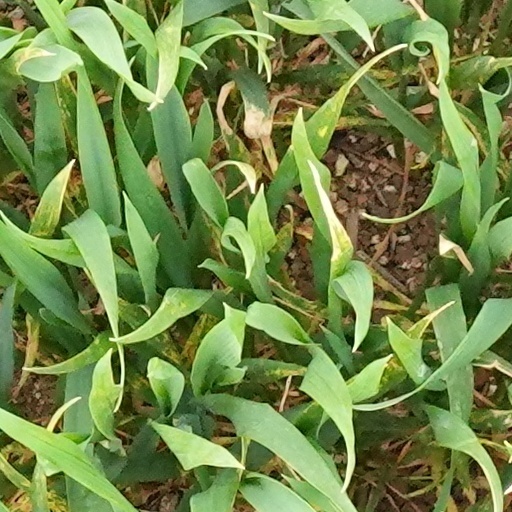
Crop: wheat